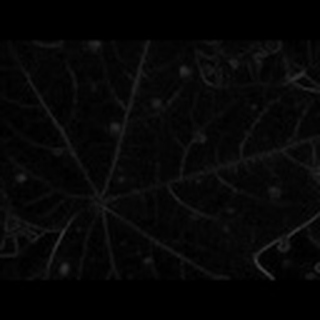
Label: cotton_target_spot